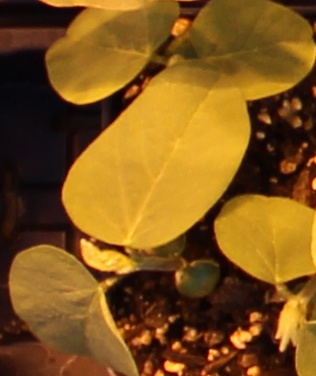
Label: Soybean